Sacramento, California

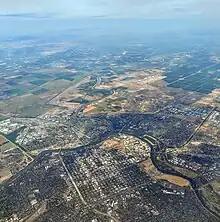
Aerial view of Sacramento, clearly showing the downtown/midtown grid and surrounding areas

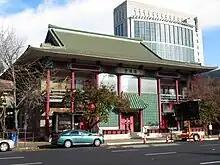
Sacramento's historic Chinatown

Other neighborhoods in the city include Cal Expo, Capital Avenue, College/Glen, Creekside, Elder Creek, Erikson Industrial Park, Gateway Center, Gateway West, Glenwood Meadows, Hansen Park, Heritage Park, Johnson Business Park, Johnson Heights, Metro Center, Natomas Corporate Center, Natomas Creek, Natomas Crossing, Natomas Park, Newton Booth, Noralto, Northpointe, Norwood, Oak Knoll, Old North Sacramento, Parker Homes, Point West, Raley Industrial Park, Regency Park, Richardson Village, Richmond Grove, Sierra Oaks, Sports Complex, Strawberry Manor, Sundance Lake, Upper Land Park, Village 5, Village 7, Village 12, Village 14, Village Green, West Del Paso Heights, Westlake, Willowcreek, Wills Acres, Winn Park, and Youngs Heights.